Lew Parker

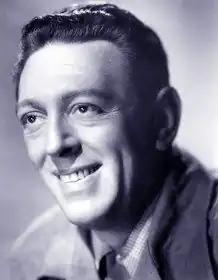
Publicity Photo of Lew Parker

Lew Parker (born Austin Lewis Jacobs, October 29, 1907 – October 27, 1972) was an American television, stage and musical theatre actor. His most notable role was as Lew Marie, the arrogant, but doting, father of Marlo Thomas's character, Ann Marie, on the 1960s television series "That Girl".